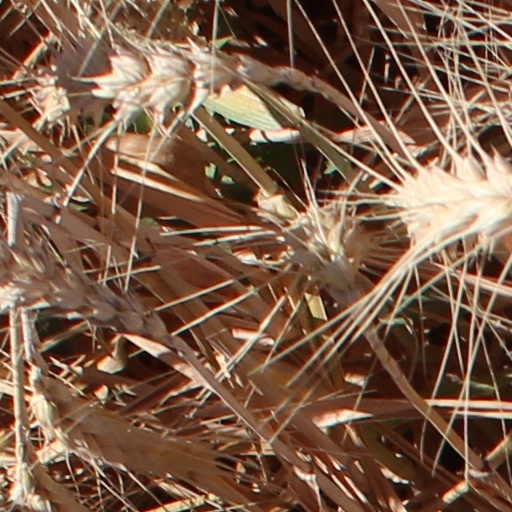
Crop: wheat